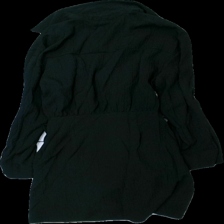
View: back
Type: Dress
Category: Ladies
Brand: Zara
Colors: Black
Material: 50% bomull 50% polyester
Pattern: Other
Cut: Regular
Size: S
Season: All
Damage: lös tråd
Damage location: top left
Price range: 50-100
Recommended usage: Reuse
Description: klänning med midjeband och knappar